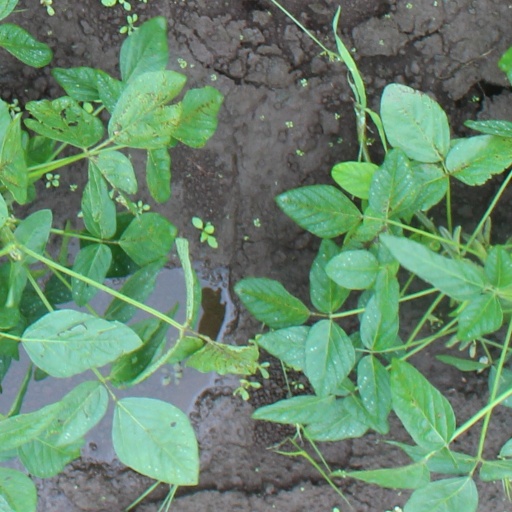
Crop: soybean